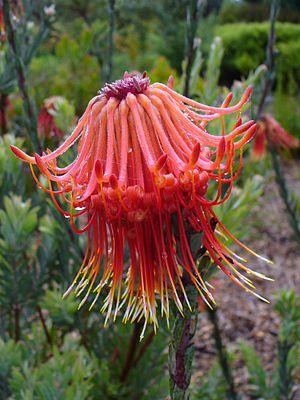
Leucospermum est un genre de plantes à fleurs, de la famille des Proteaceae.